Dolphin kick

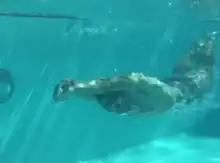
Swimmer Michael Phelps performing a dolphin kick.

The dolphin kick is a kicking movement used in swimming. It is frequently used by competitive swimmers during entry and turns, and as part of the butterfly stroke.